Edwin Leigh

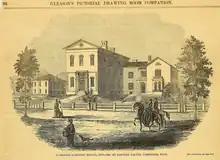
Lawrence Scientific School Harvard in 1851 when Dr Leigh served as a Natural History lecturer.

In 1847, Leigh turned to study medicine at the Tremont Medical School, Boston, which was linked to Harvard Medical School, where Leigh studied under the tutelage of Dr Jacob Bigelow. During this time, Leigh published a controversial paper on the philosophy of medical science, considered with special reference to Dr Elisha Bartlett's ""Essay on the Philosophy of Medical Science"." Although this essay won the Boylston Prize, it was criticised.